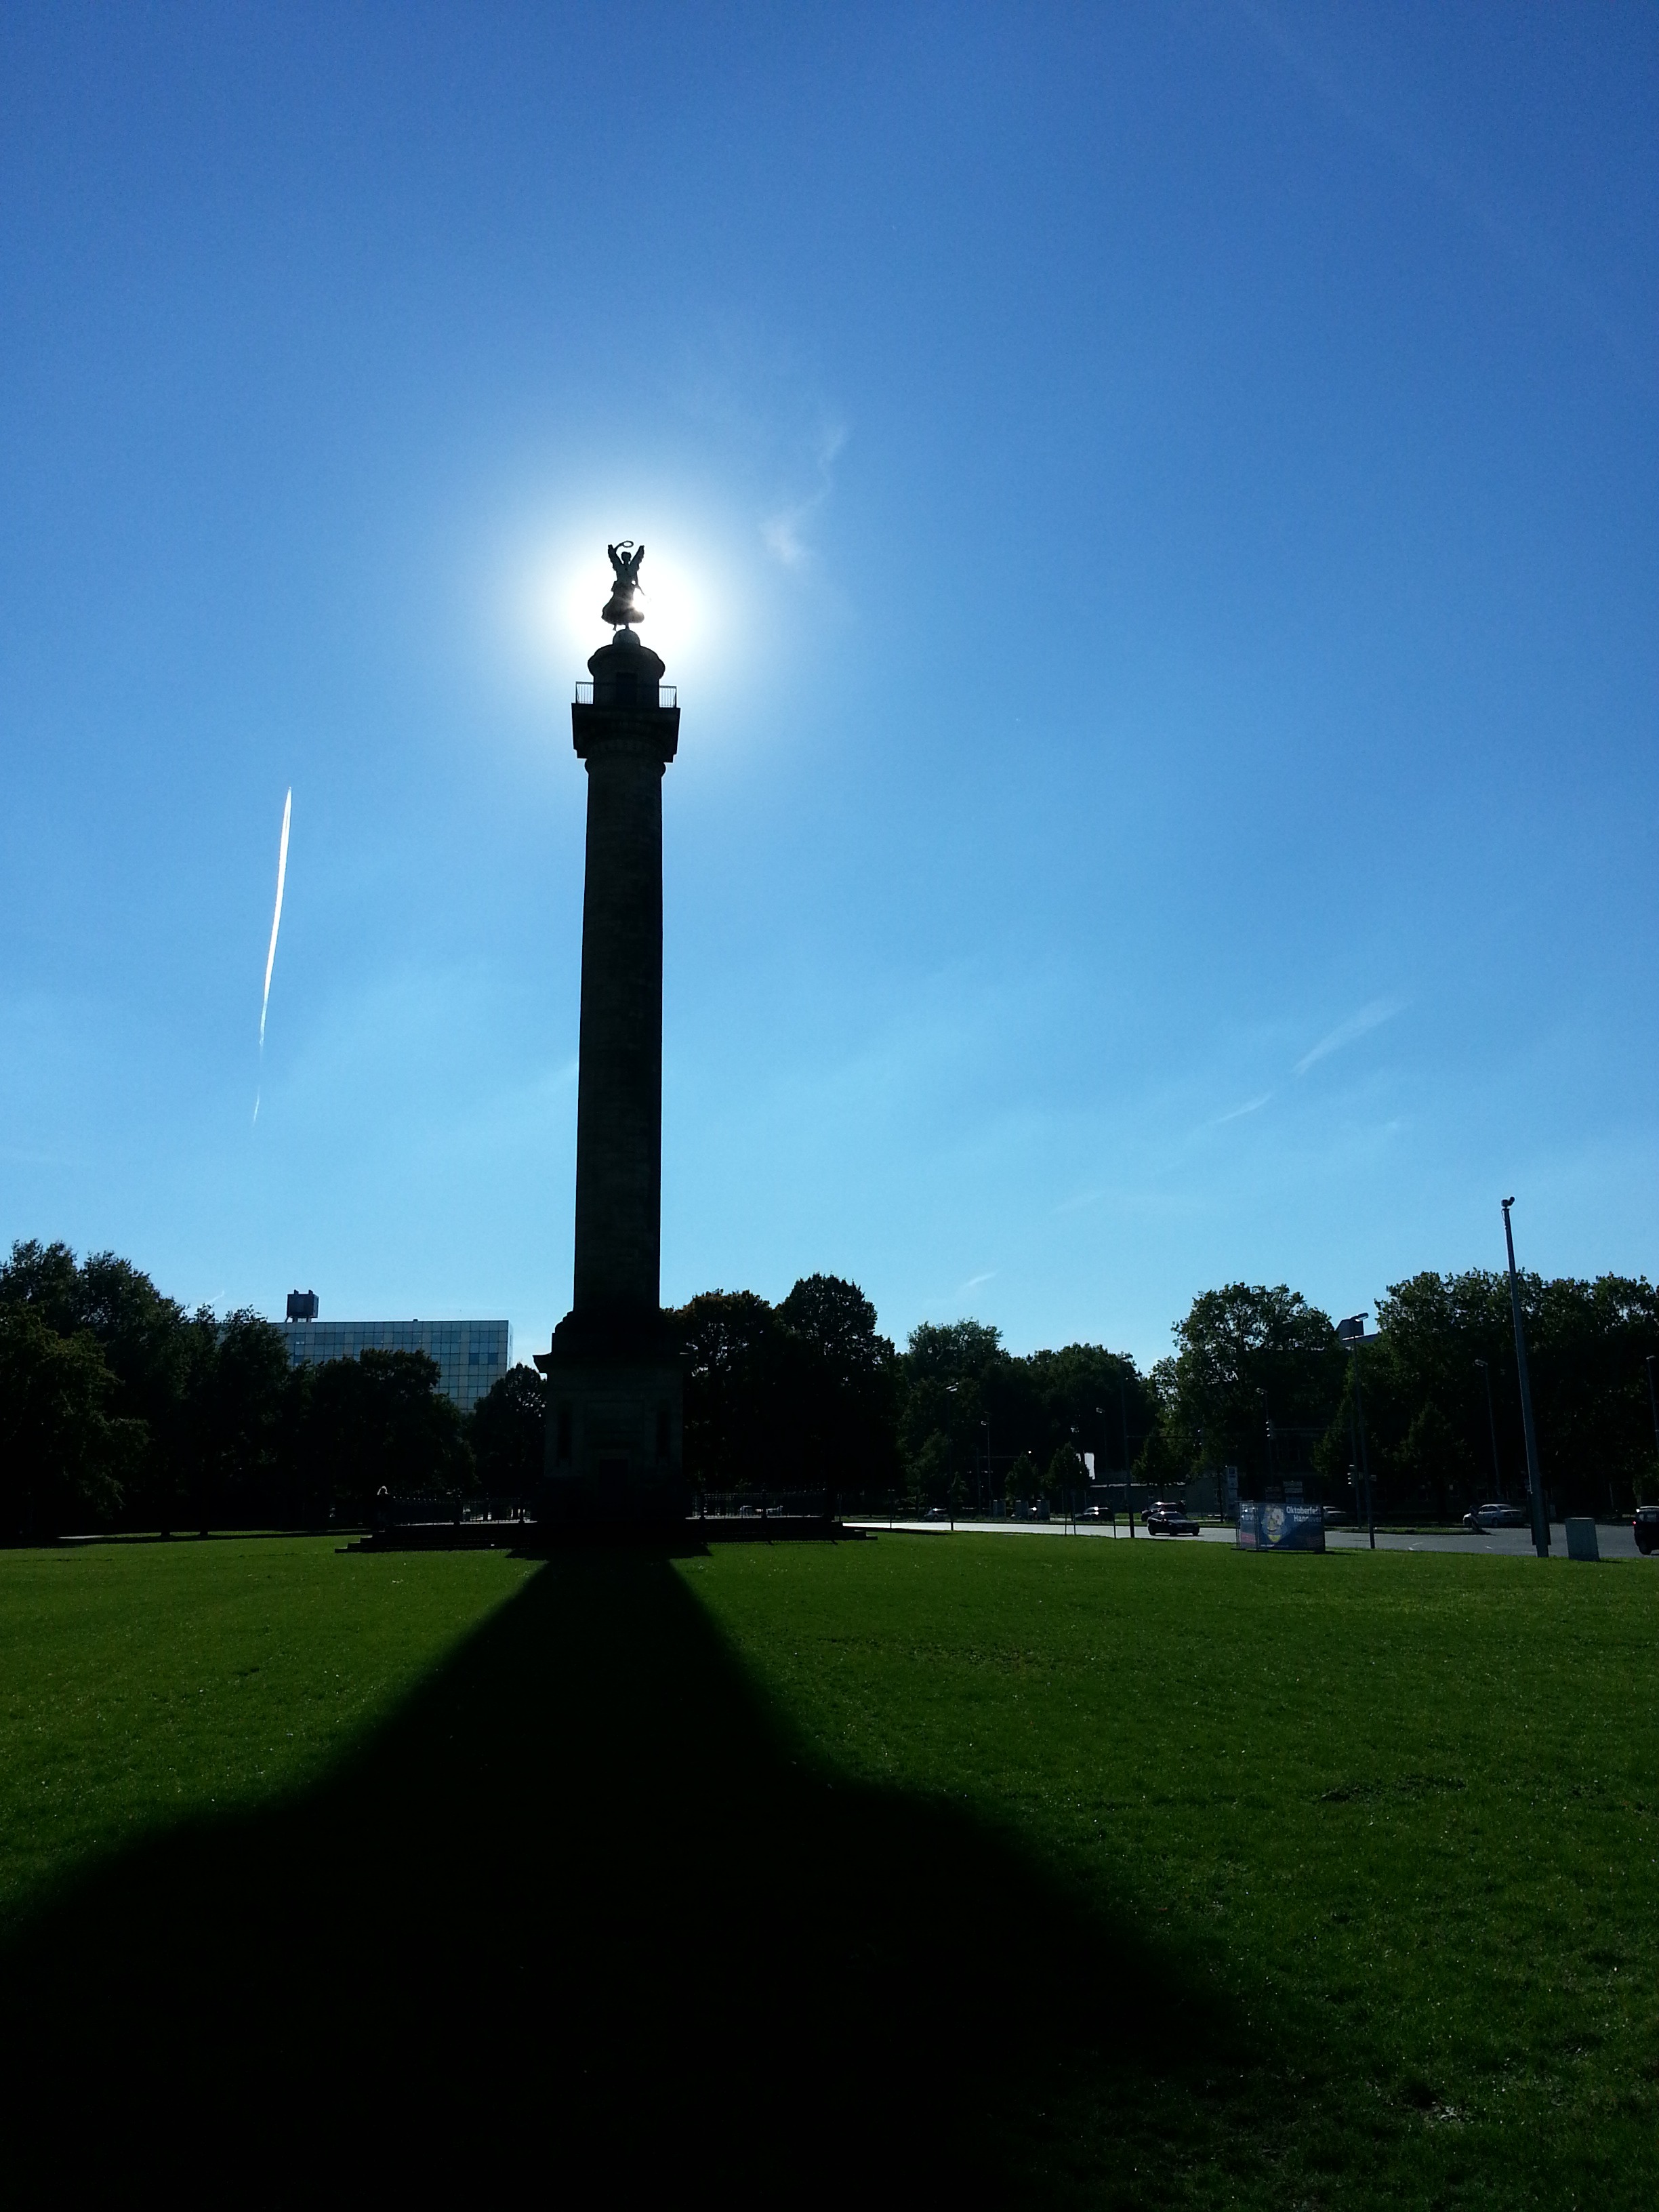
grass, horizon, silhouette, cloud, structure, sky, hill, monument, dusk, statue, pillar, tower, shadow, street light, lighting, artwork, sculpture, rural area, atmosphere of earth